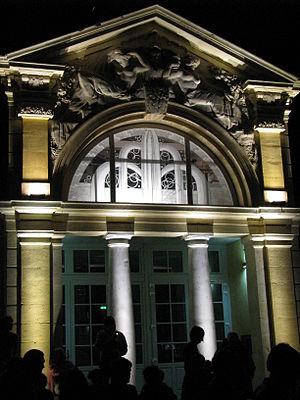
Entrée du centre national des arts de la rue des Pronomade(s), vue de nuit, le jour de son inauguration. Cette institution est hébergée dans le bâtiment réhabilité des anciens thermes d'Encausse-les-Thermes.
Encausse-les-Thermes est une commune française située dans le département de la Haute-Garonne, en région Occitanie.